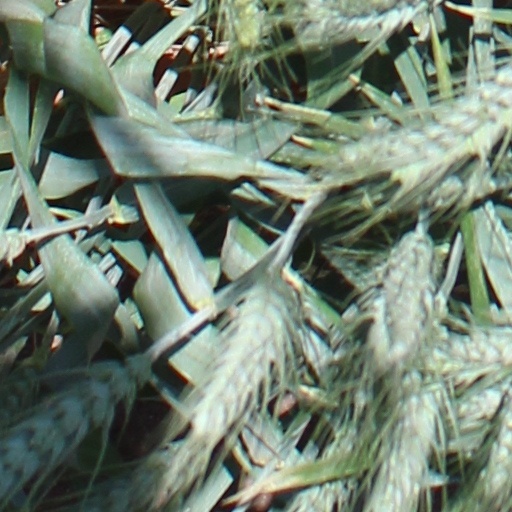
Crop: wheat